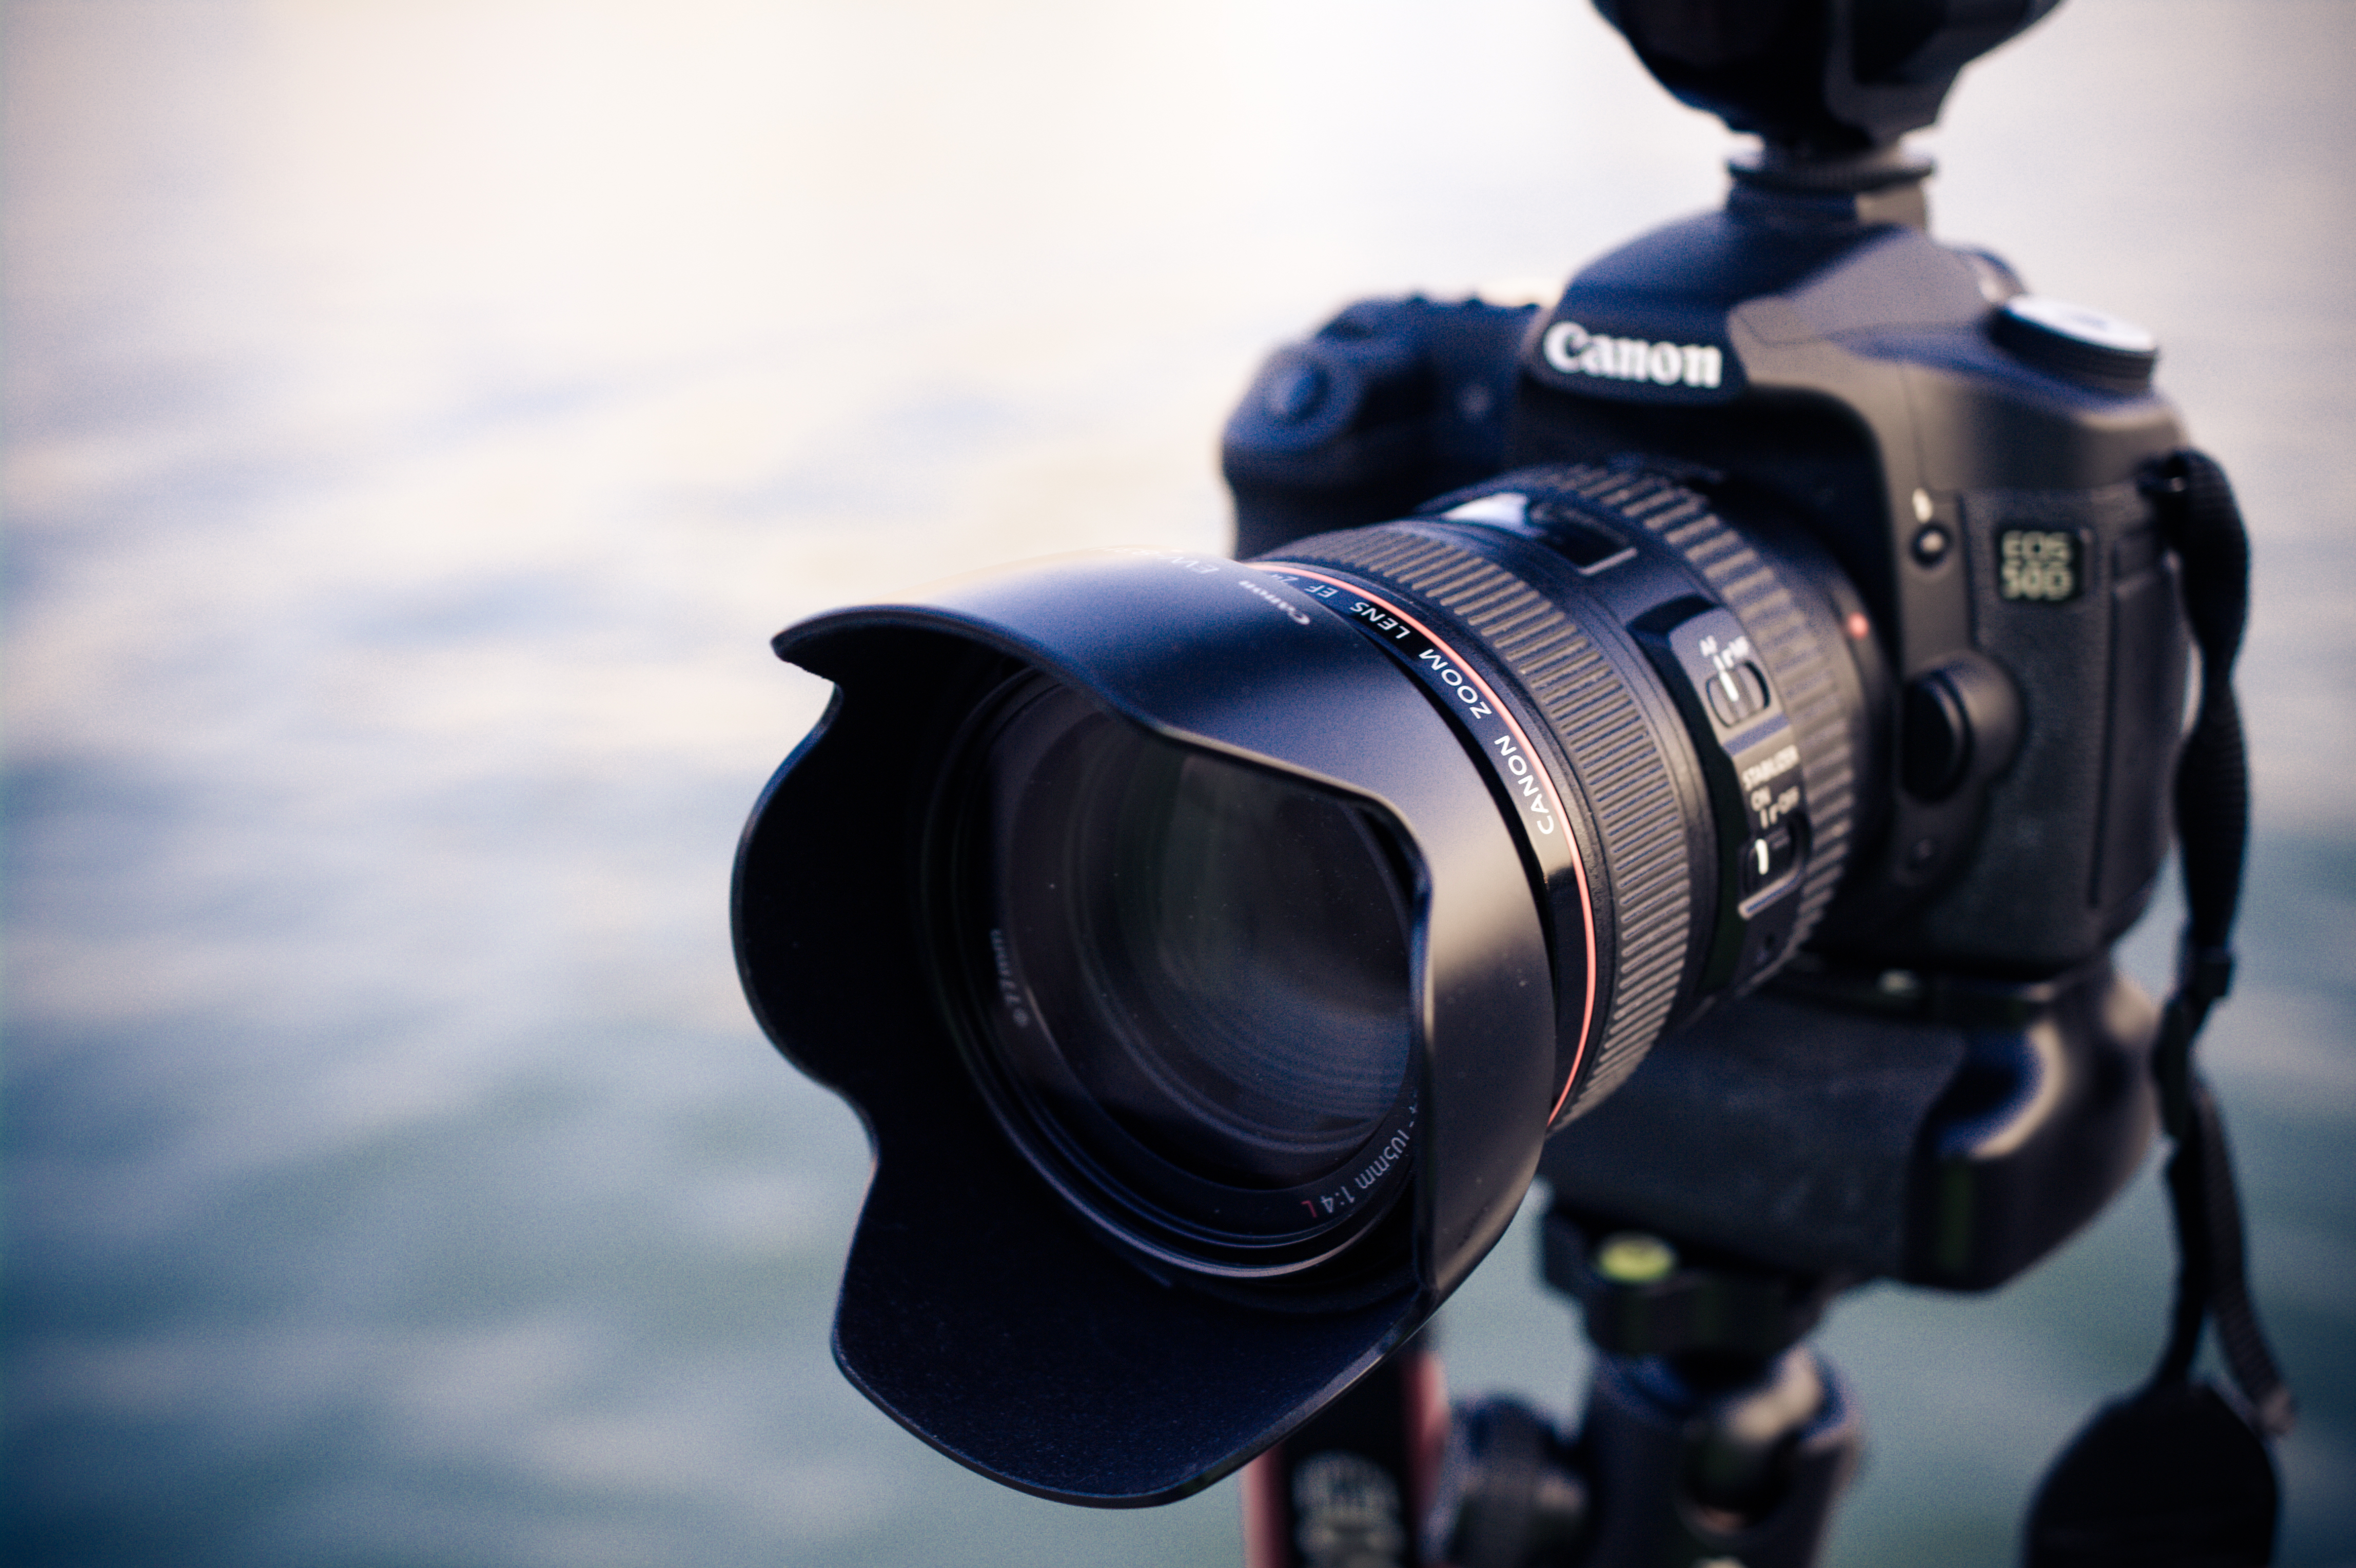
light, camera, photography, blue, reflex camera, digital camera, photograph, camera lens, cinematographer, digital slr, single lens reflex camera, cameras optics, mirrorless interchangeable lens camera, camera operator, camera accessory